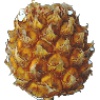
Label: pineapple_mini